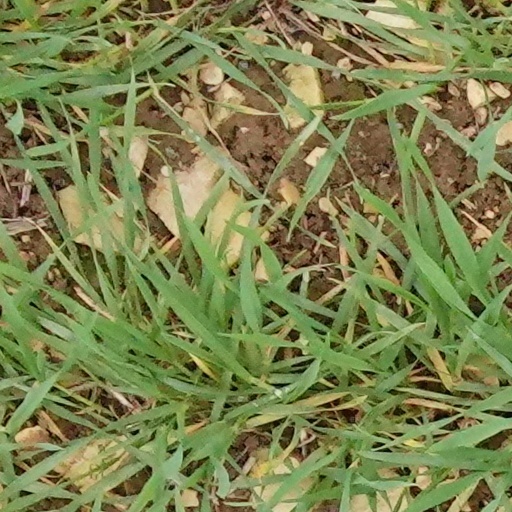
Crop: wheat